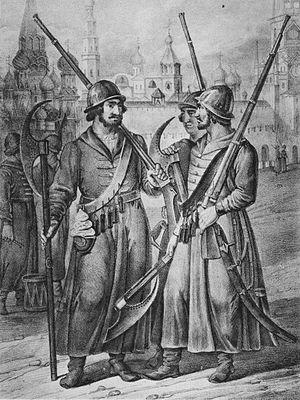
Streltsy est le pluriel du mot strelets et désigne un corps militaire russe ayant servi du XVIᵉ siècle au début du XVIIIᵉ siècle.